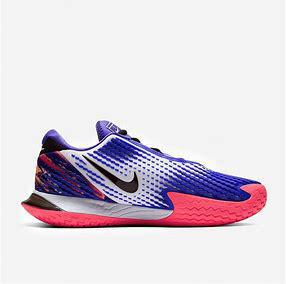
Brand: Nike
Model: Court Air Zoom Vapor Cage 4